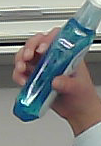
Product: sensodyne_mouthwash